Bettange-sur-Mess Castle

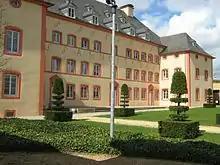
Bettange-sur-Mess Castle

Bettange-sur-Mess Castle (Luxembourgish: "Bettenger Schlass") is located in the village of Bettange-sur-Mess near Dippach in the southwest of Luxembourg. Built in 1753 by René Louis de Geisen, the castle has changed ownership several times. Since 1996, it has been a retraining centre for learning disabled persons run by the "Association des Parents d’Enfants Mentalement Handicapés".